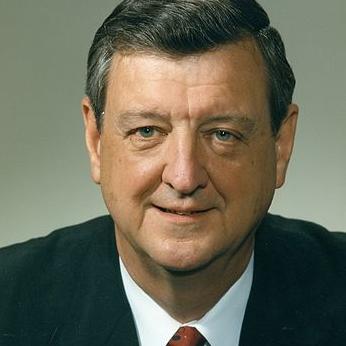
Age: 55